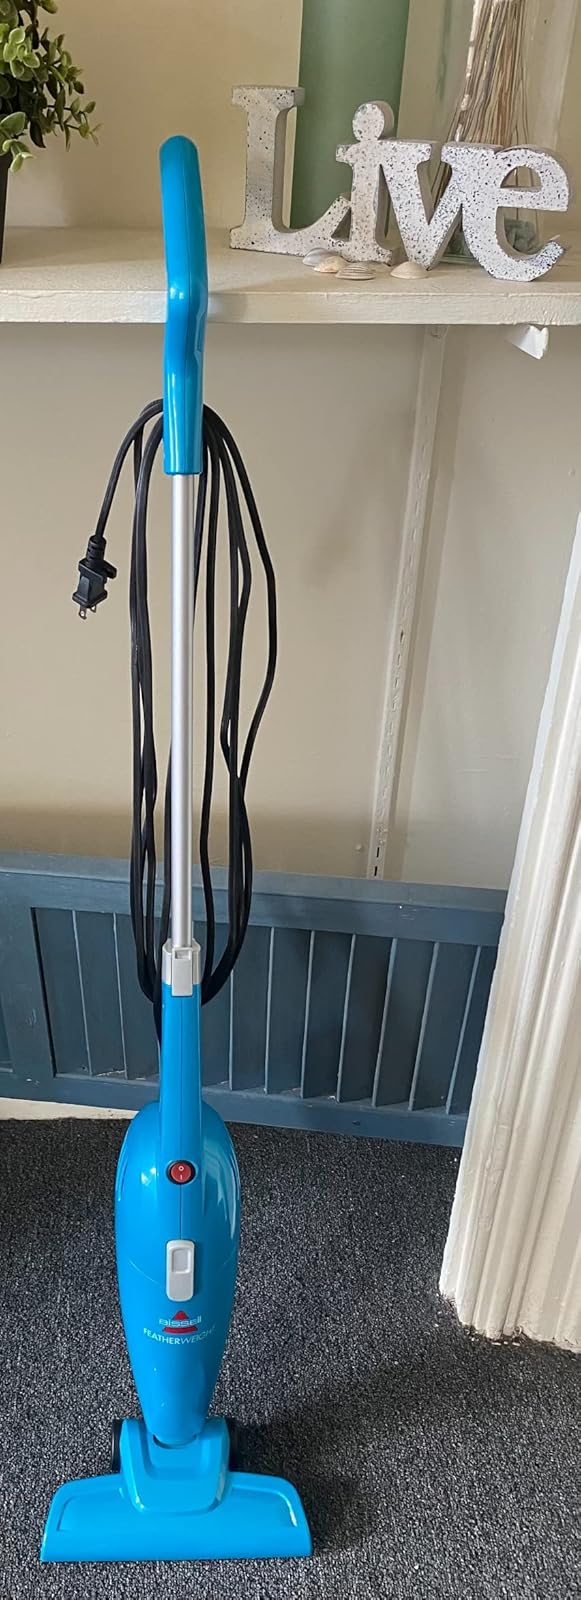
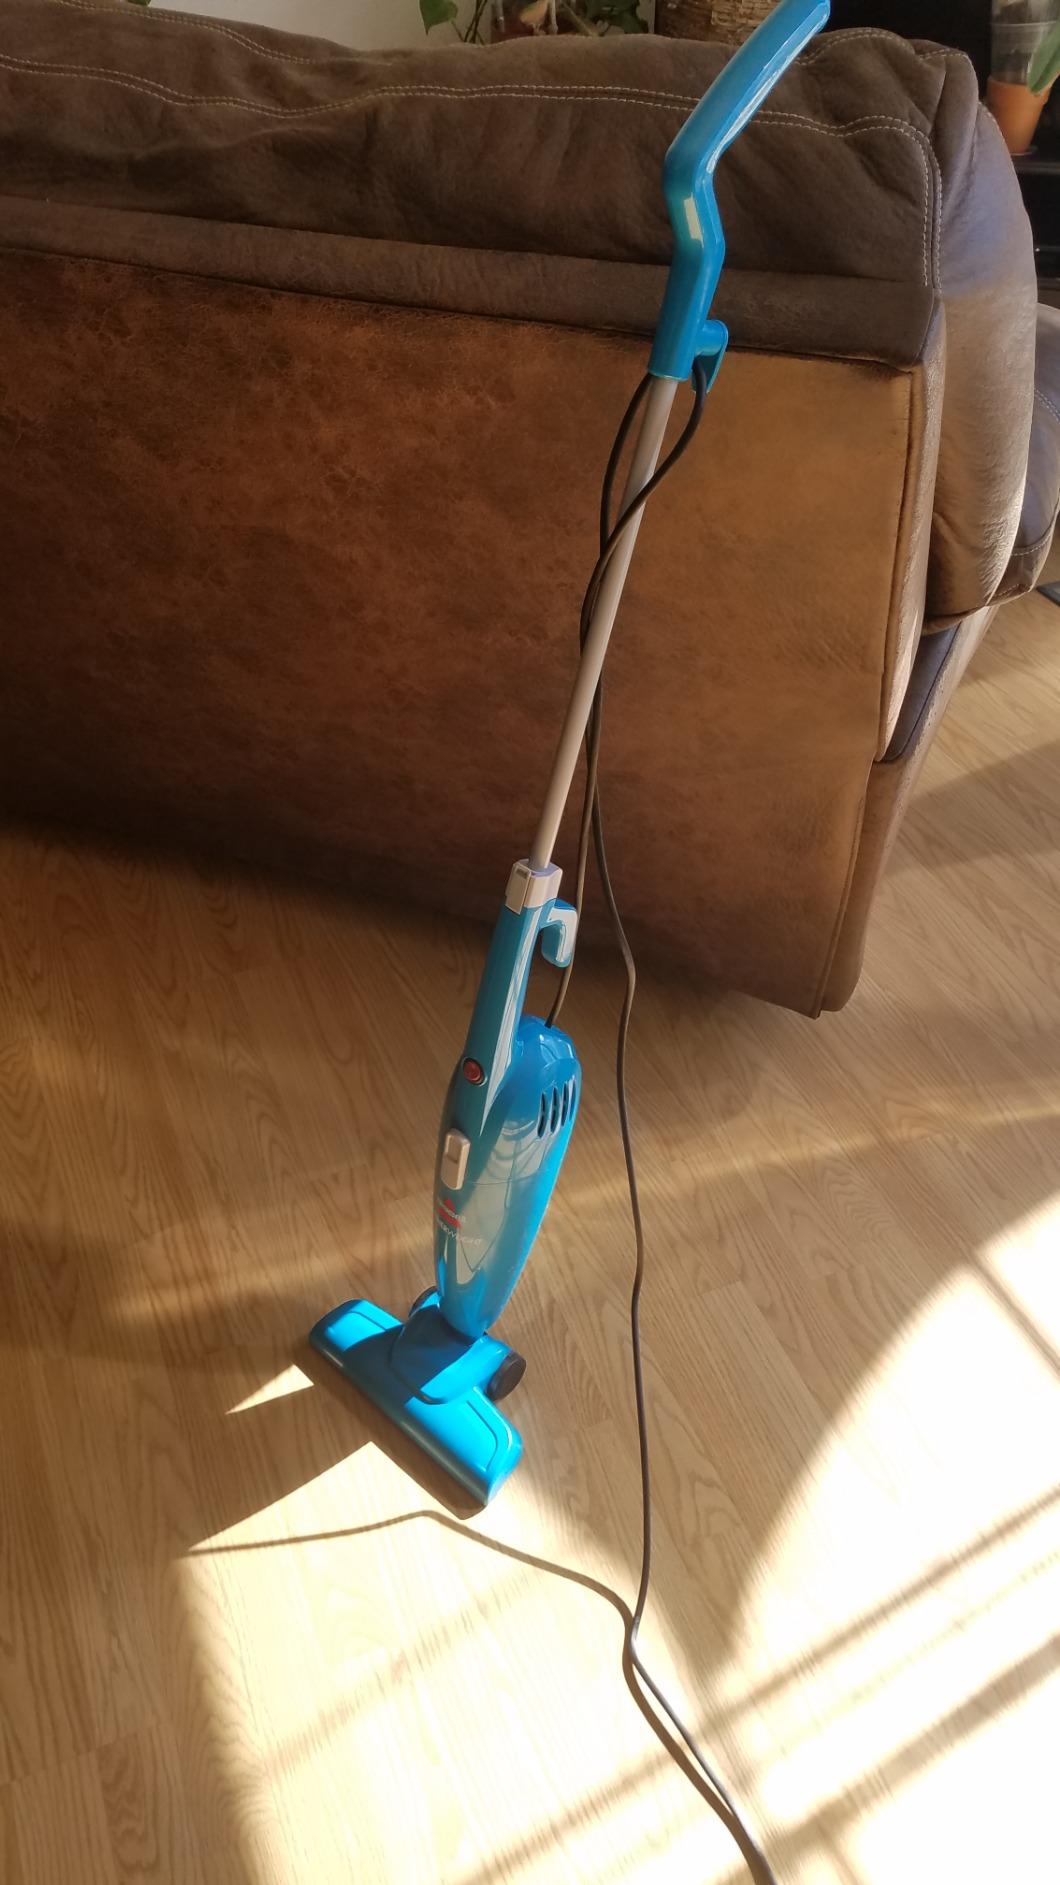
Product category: items_vacuum
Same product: yes